Diego Rodriguez (Arizona politician)

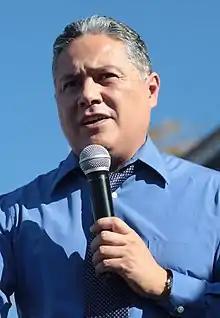

Diego Rodriguez is an American attorney and politician who served as a member of the Arizona House of Representatives for the 27th district from 2019 to 2021. He was elected in 2018 to succeed State Representative Rebecca Rios, who instead ran for the Arizona Senate.